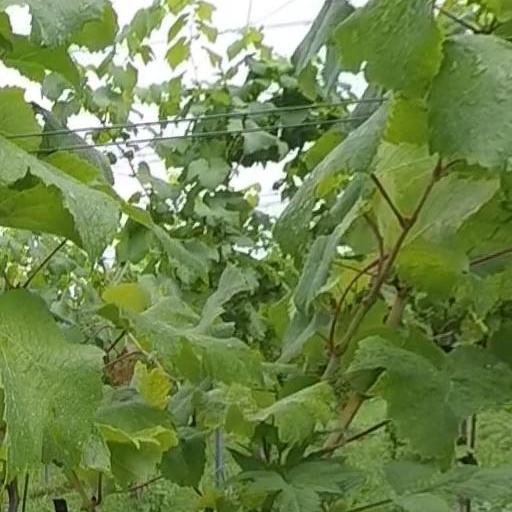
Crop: grape